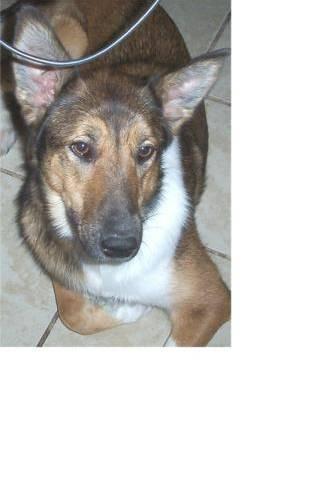
dog